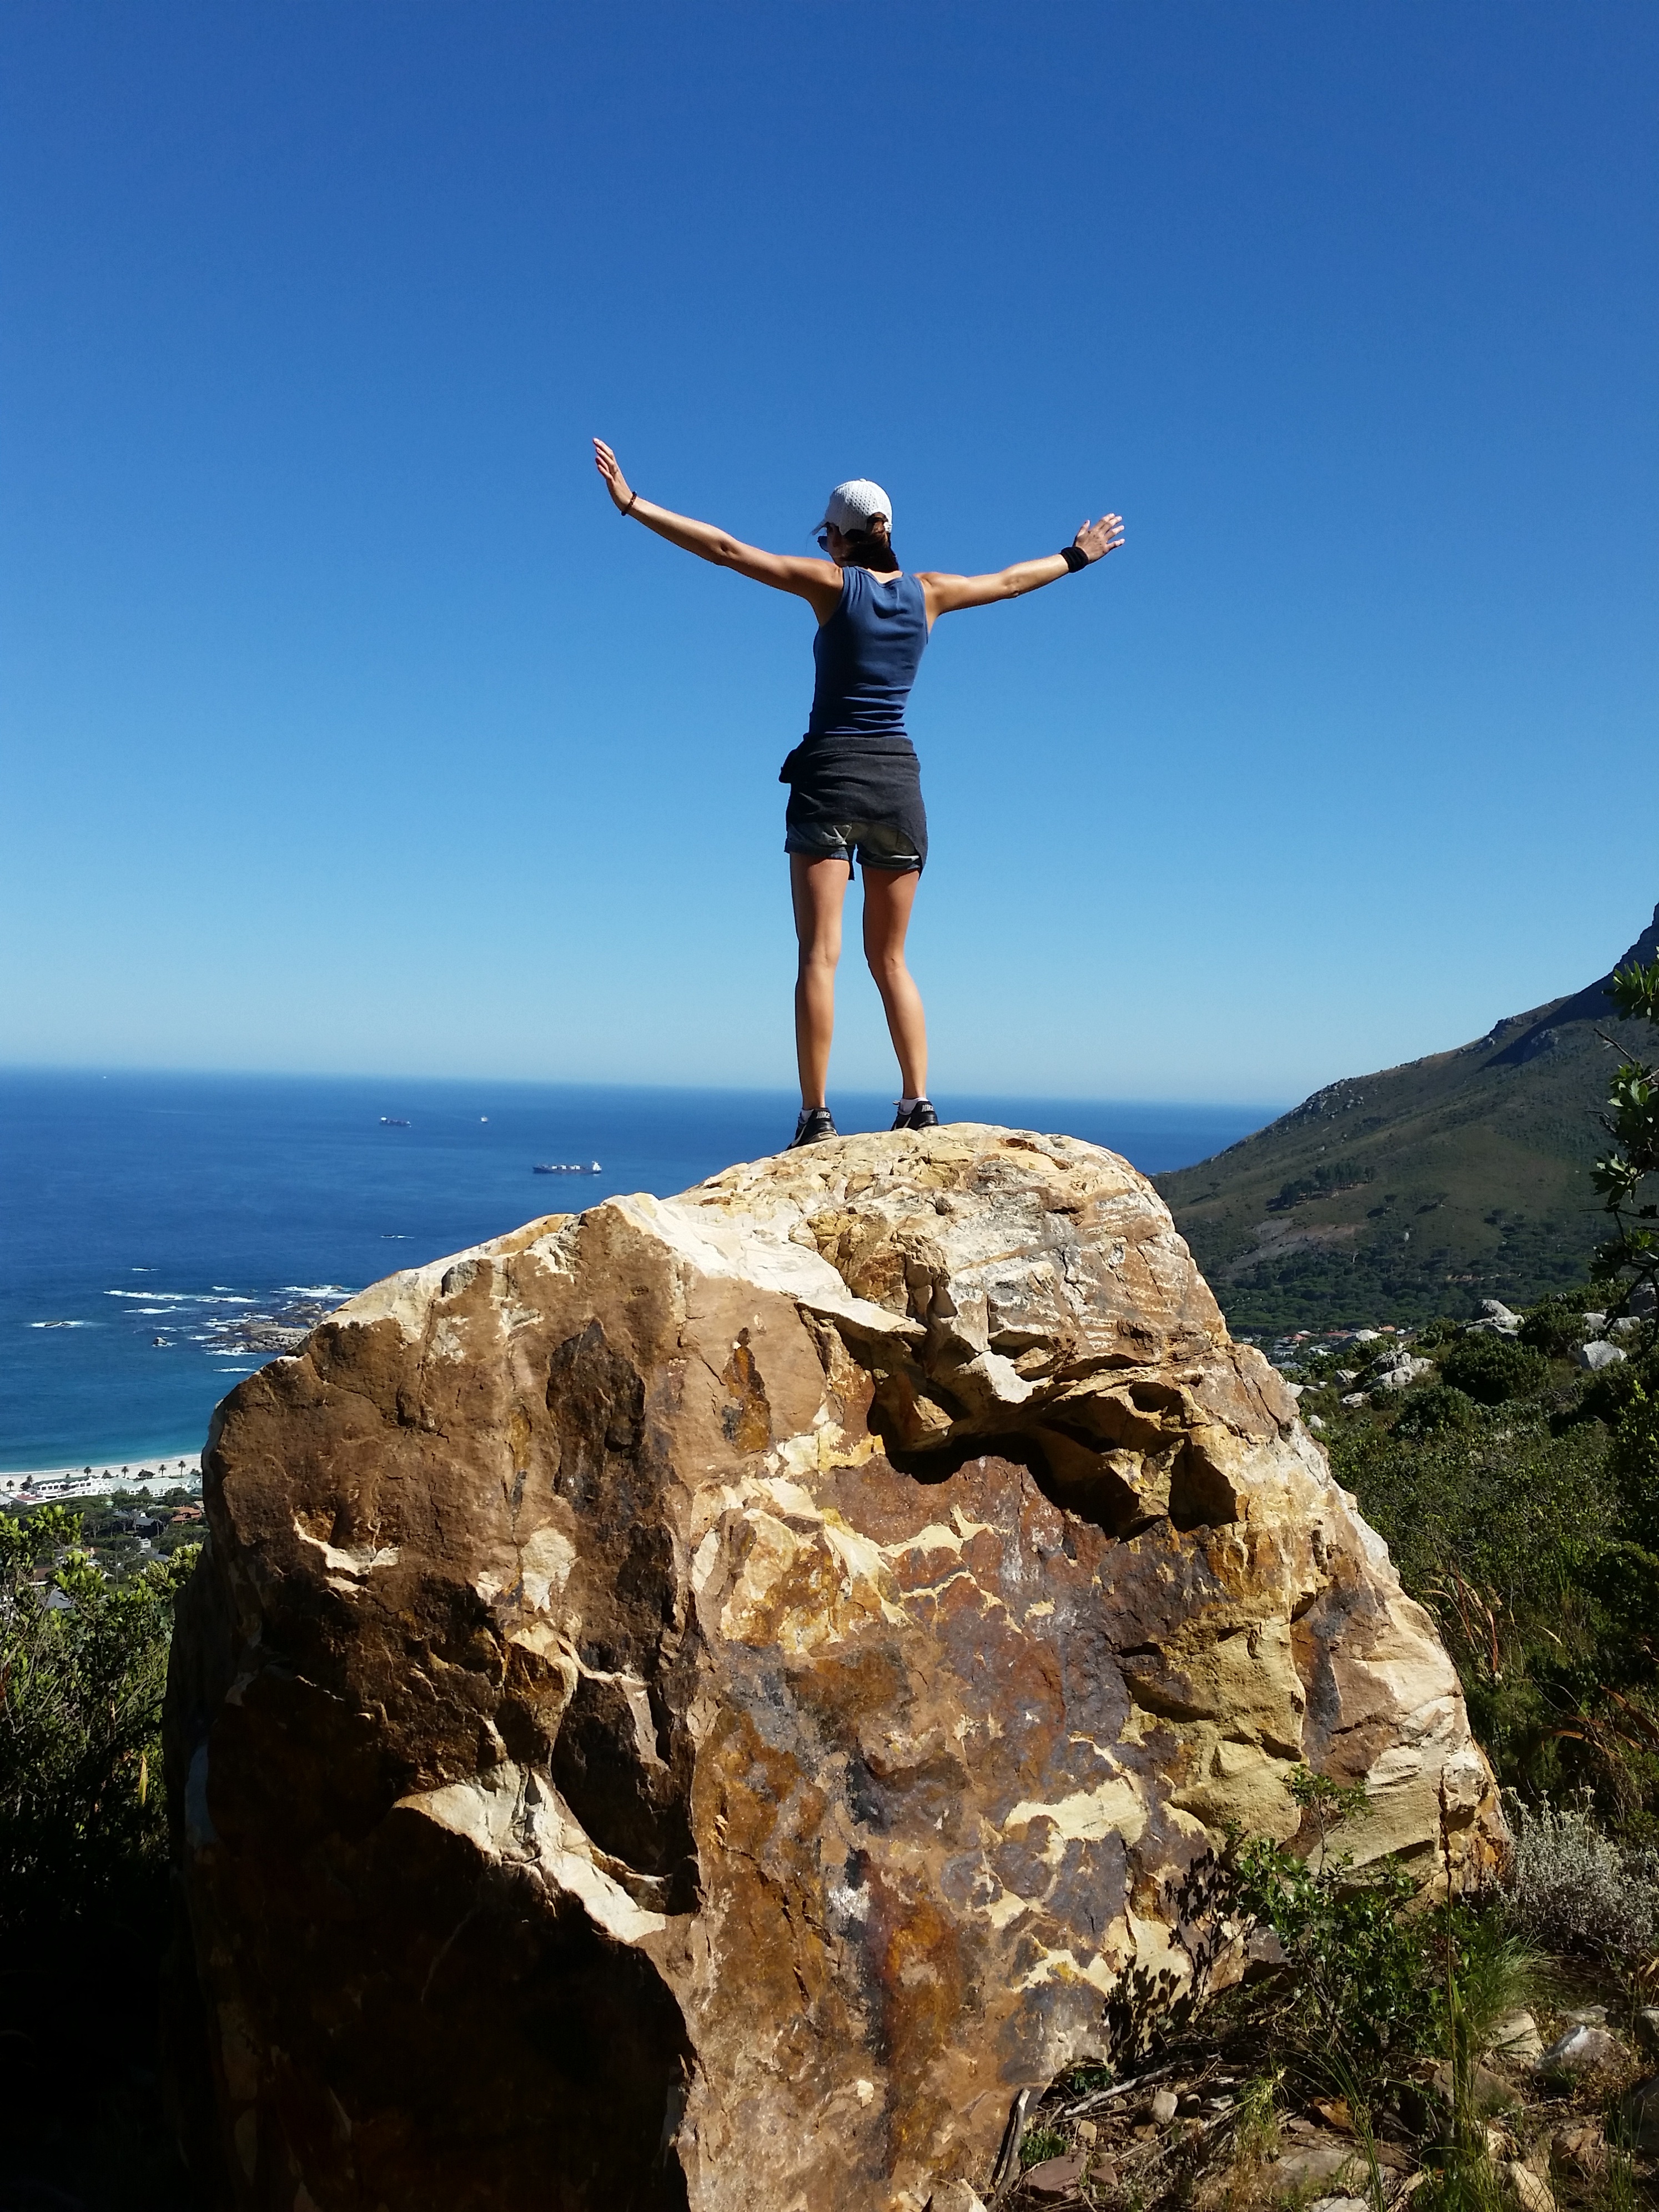
sea, coast, rock, walking, mountain, girl, hiking, adventure, mountain range, vacation, cliff, scenic, africa, freedom, extreme sport, terrain, ridge, summit, mountaineering, views, south africa, cape town, girl standing on rock, top of the world, mountainous landforms